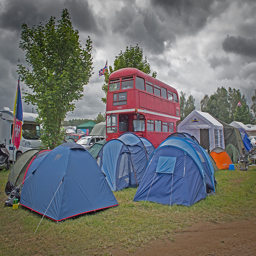
A grass area with blue tents and a red double decker bus.
Some tents and campers are set up outside in cloudy weather.
A group of tents is set up in very cloudy conditions.
A field full of camping tens and a double deck bus.
a bunch of tents are near a bus